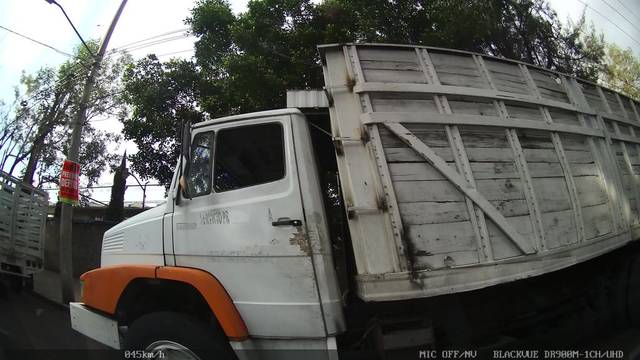
Region: Mexico
Coordinates: 19.47, -99.112